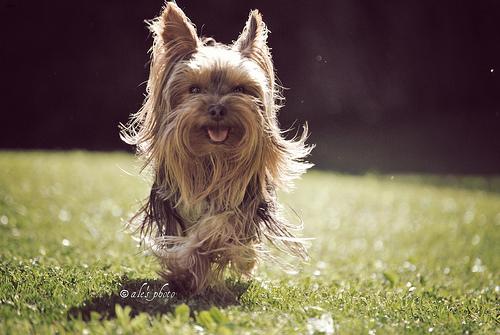
Breed: yorkshire terrier